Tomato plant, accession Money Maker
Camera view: tilt-top (135 deg); turntable rotation: 30 degrees
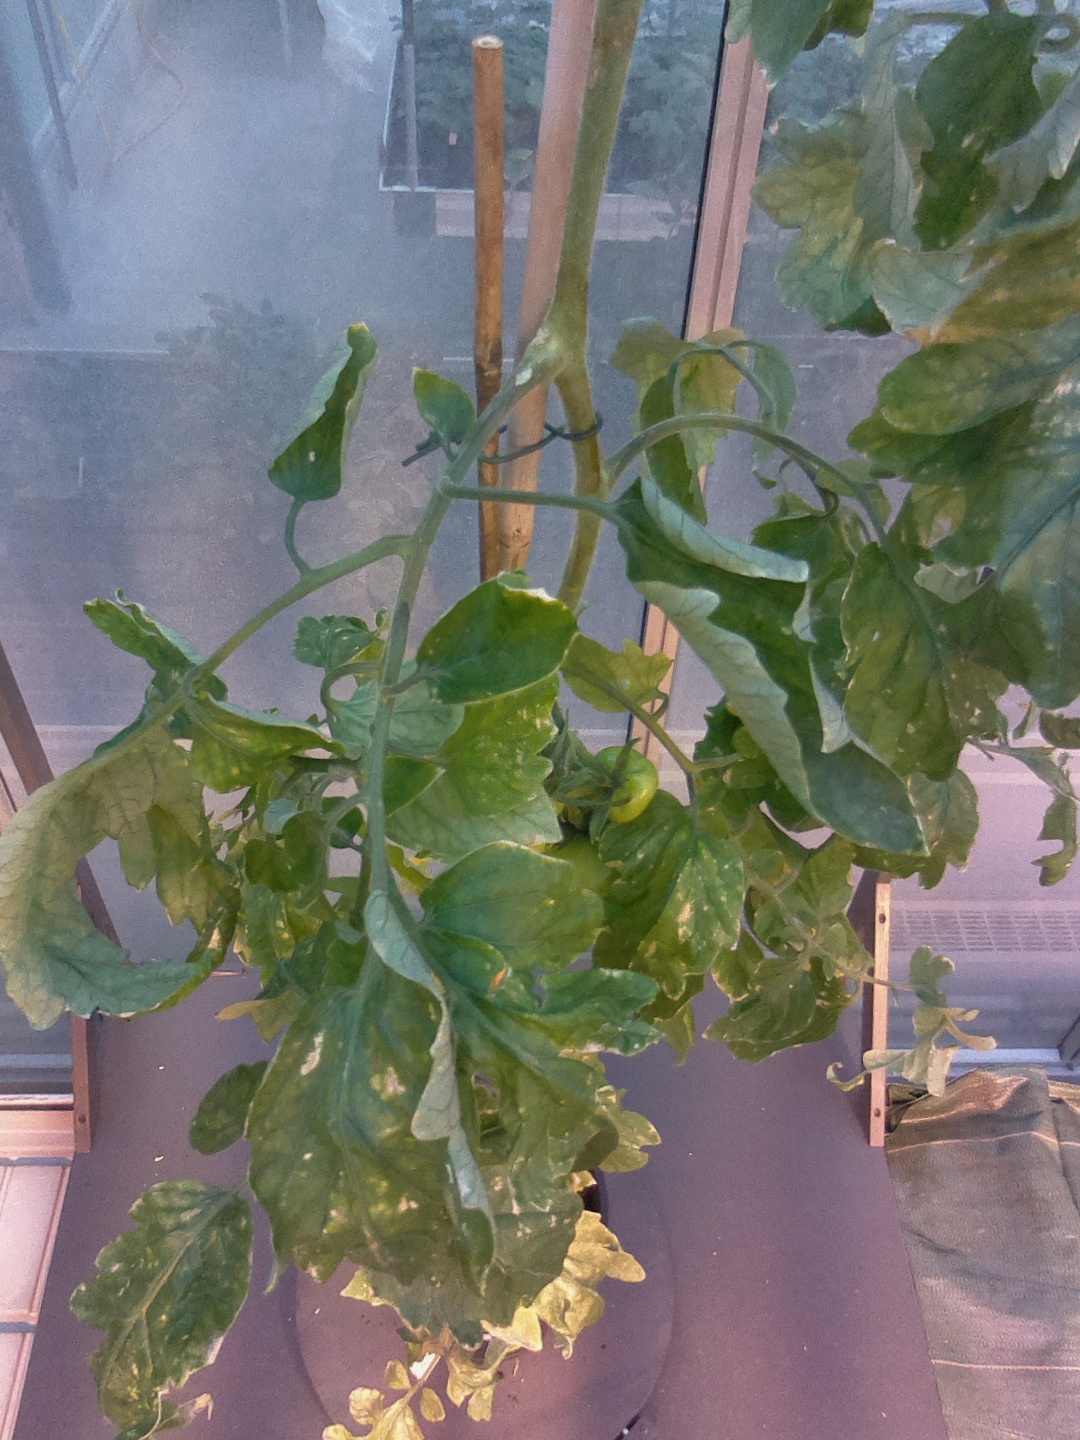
BBCH growth stage 79: 90% -100% of final fruit size